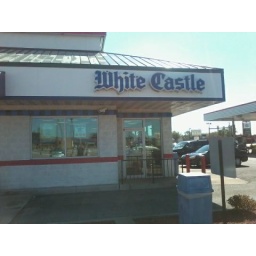
white castle in Michigan City, Indiana.